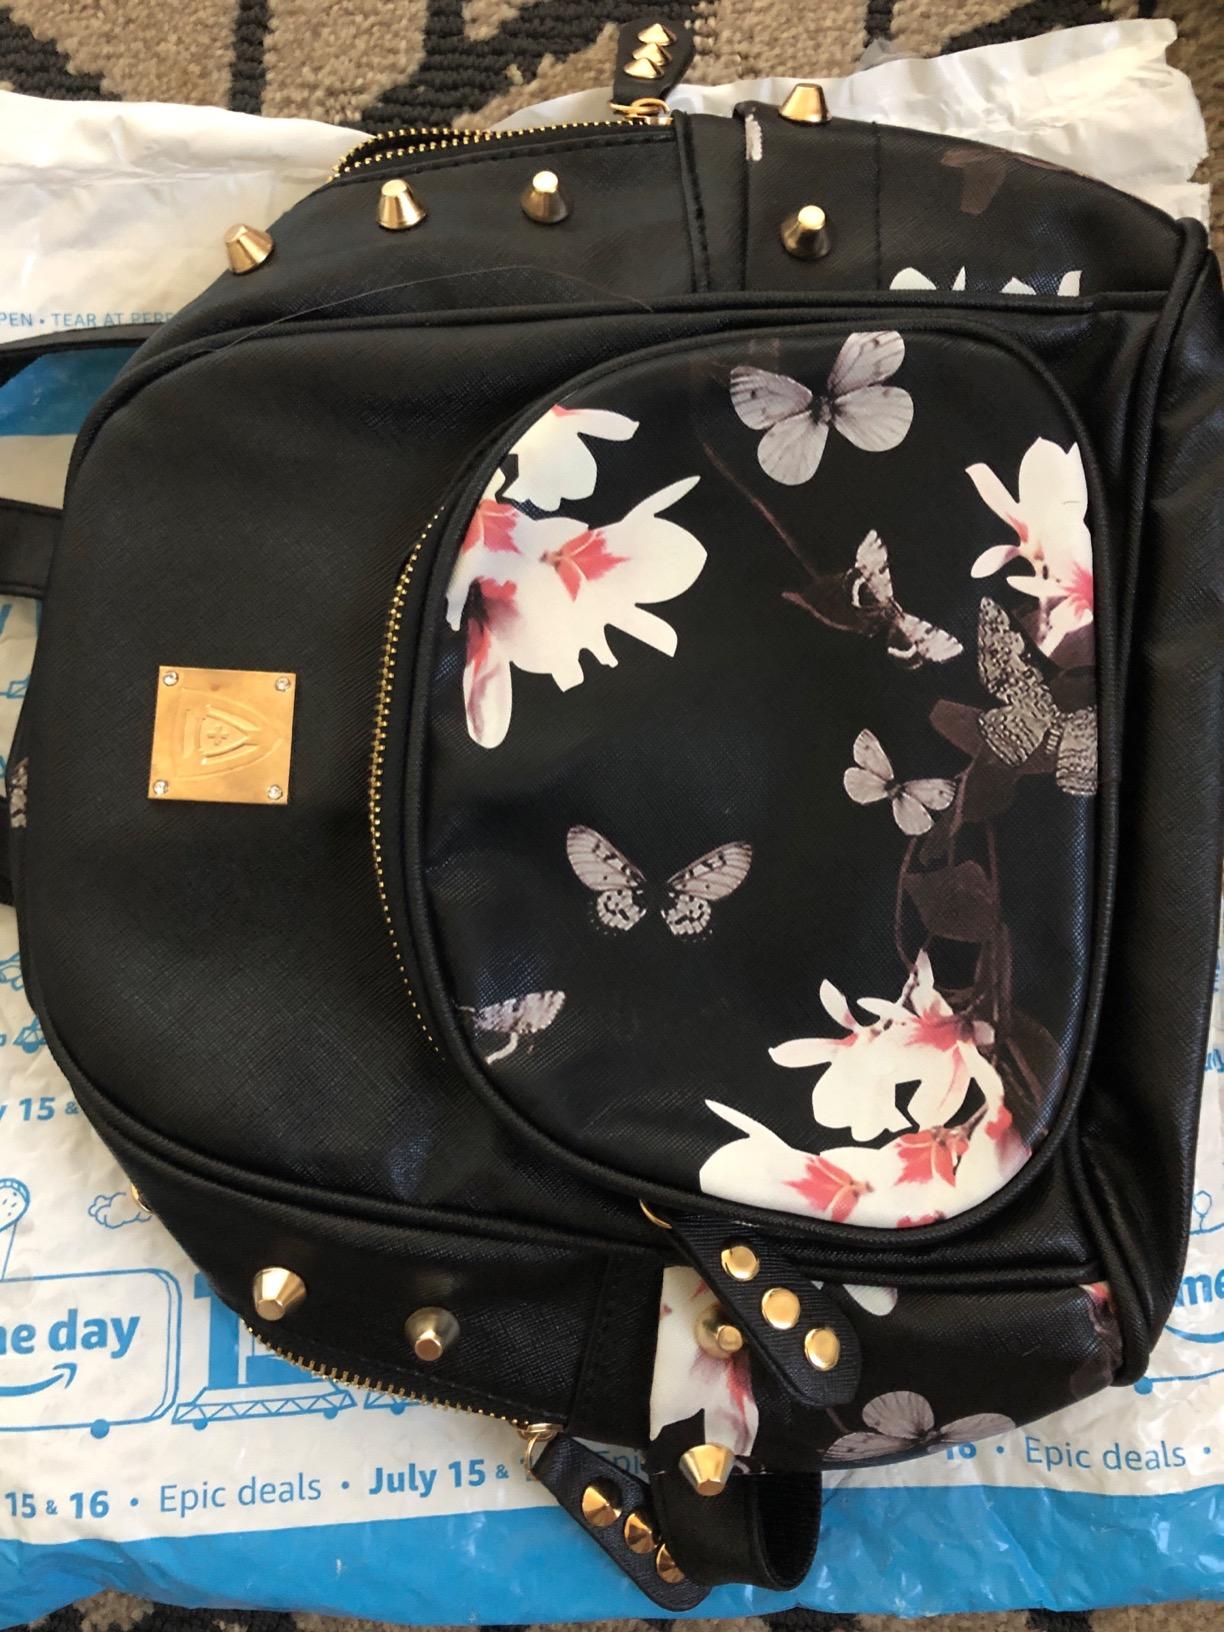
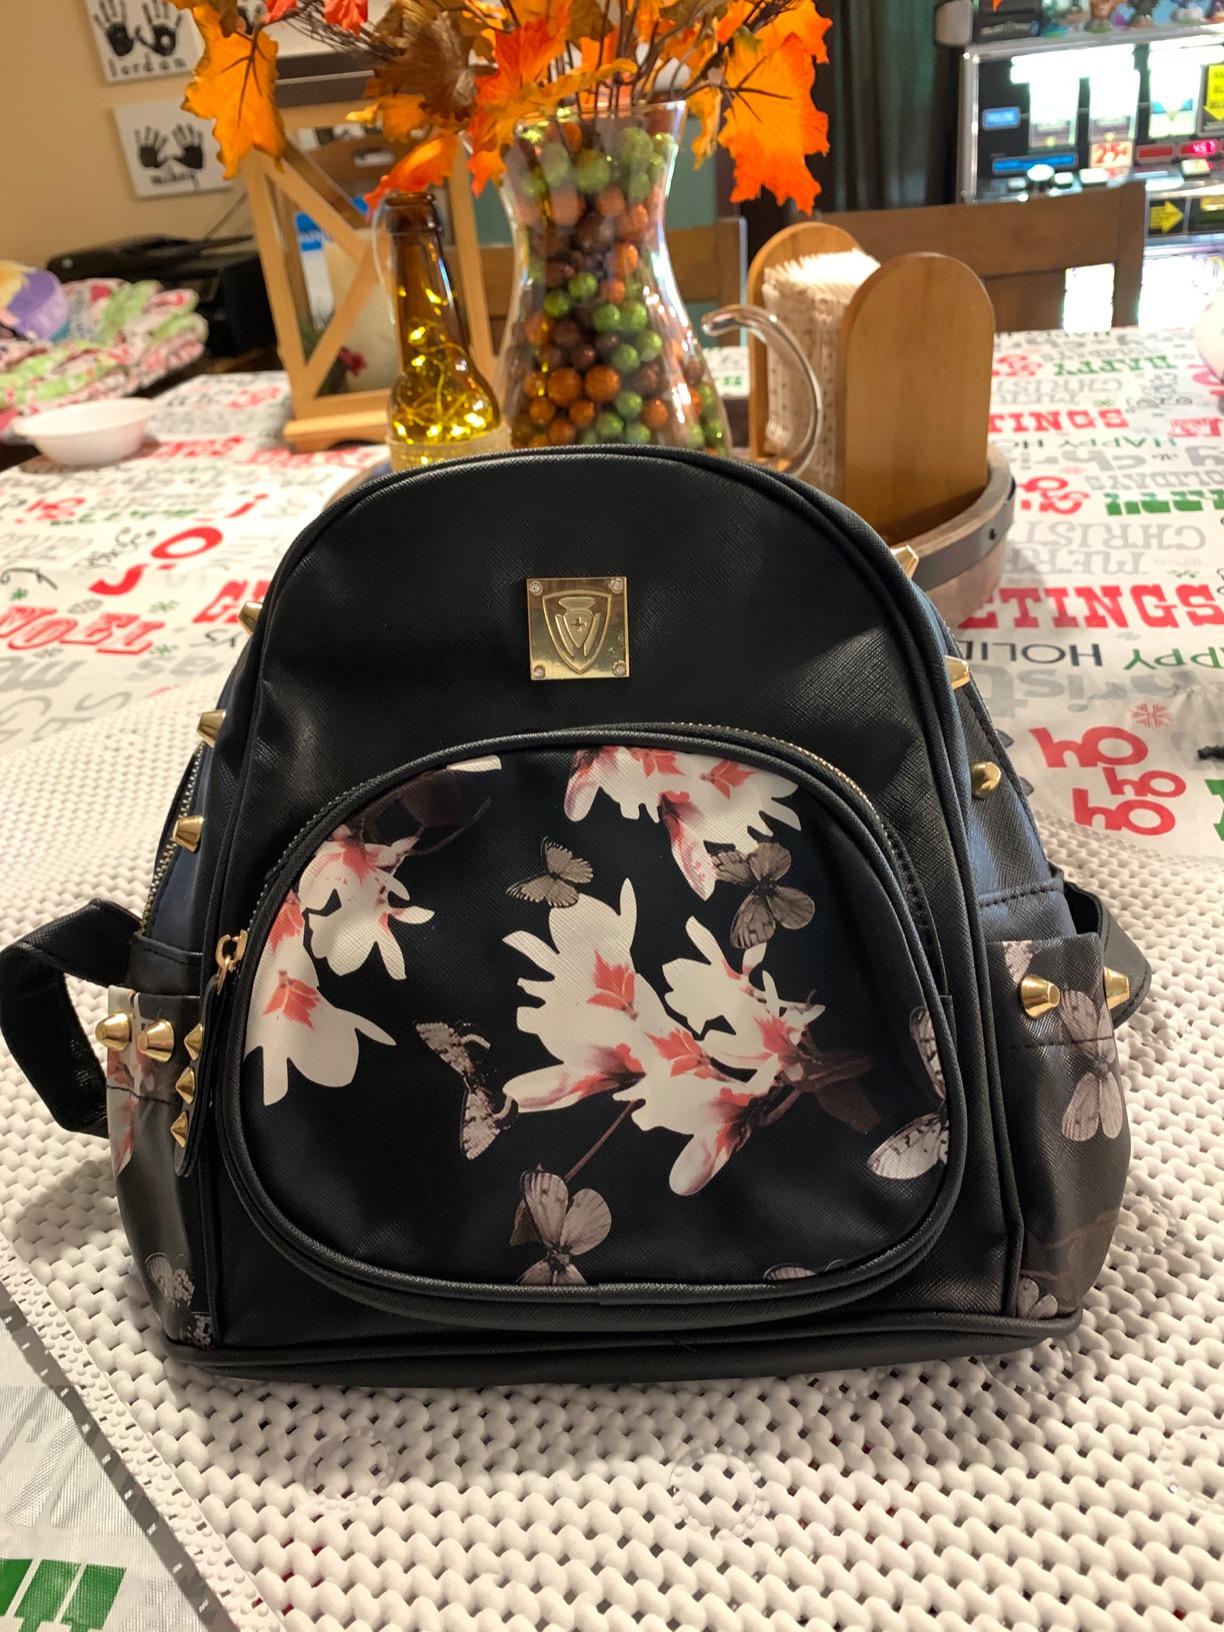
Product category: accessories_handbag
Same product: yes